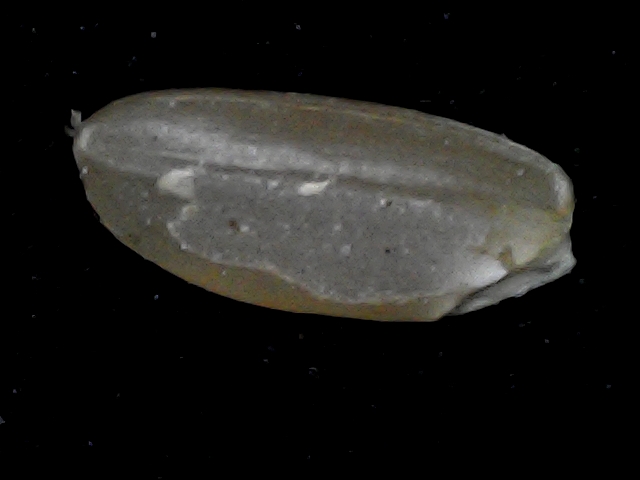
Rice variety: BD76